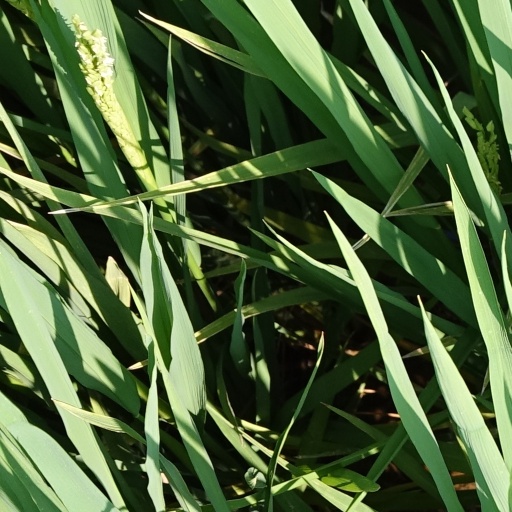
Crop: rice